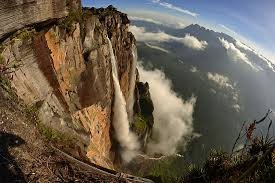
Landmark: Angel Falls